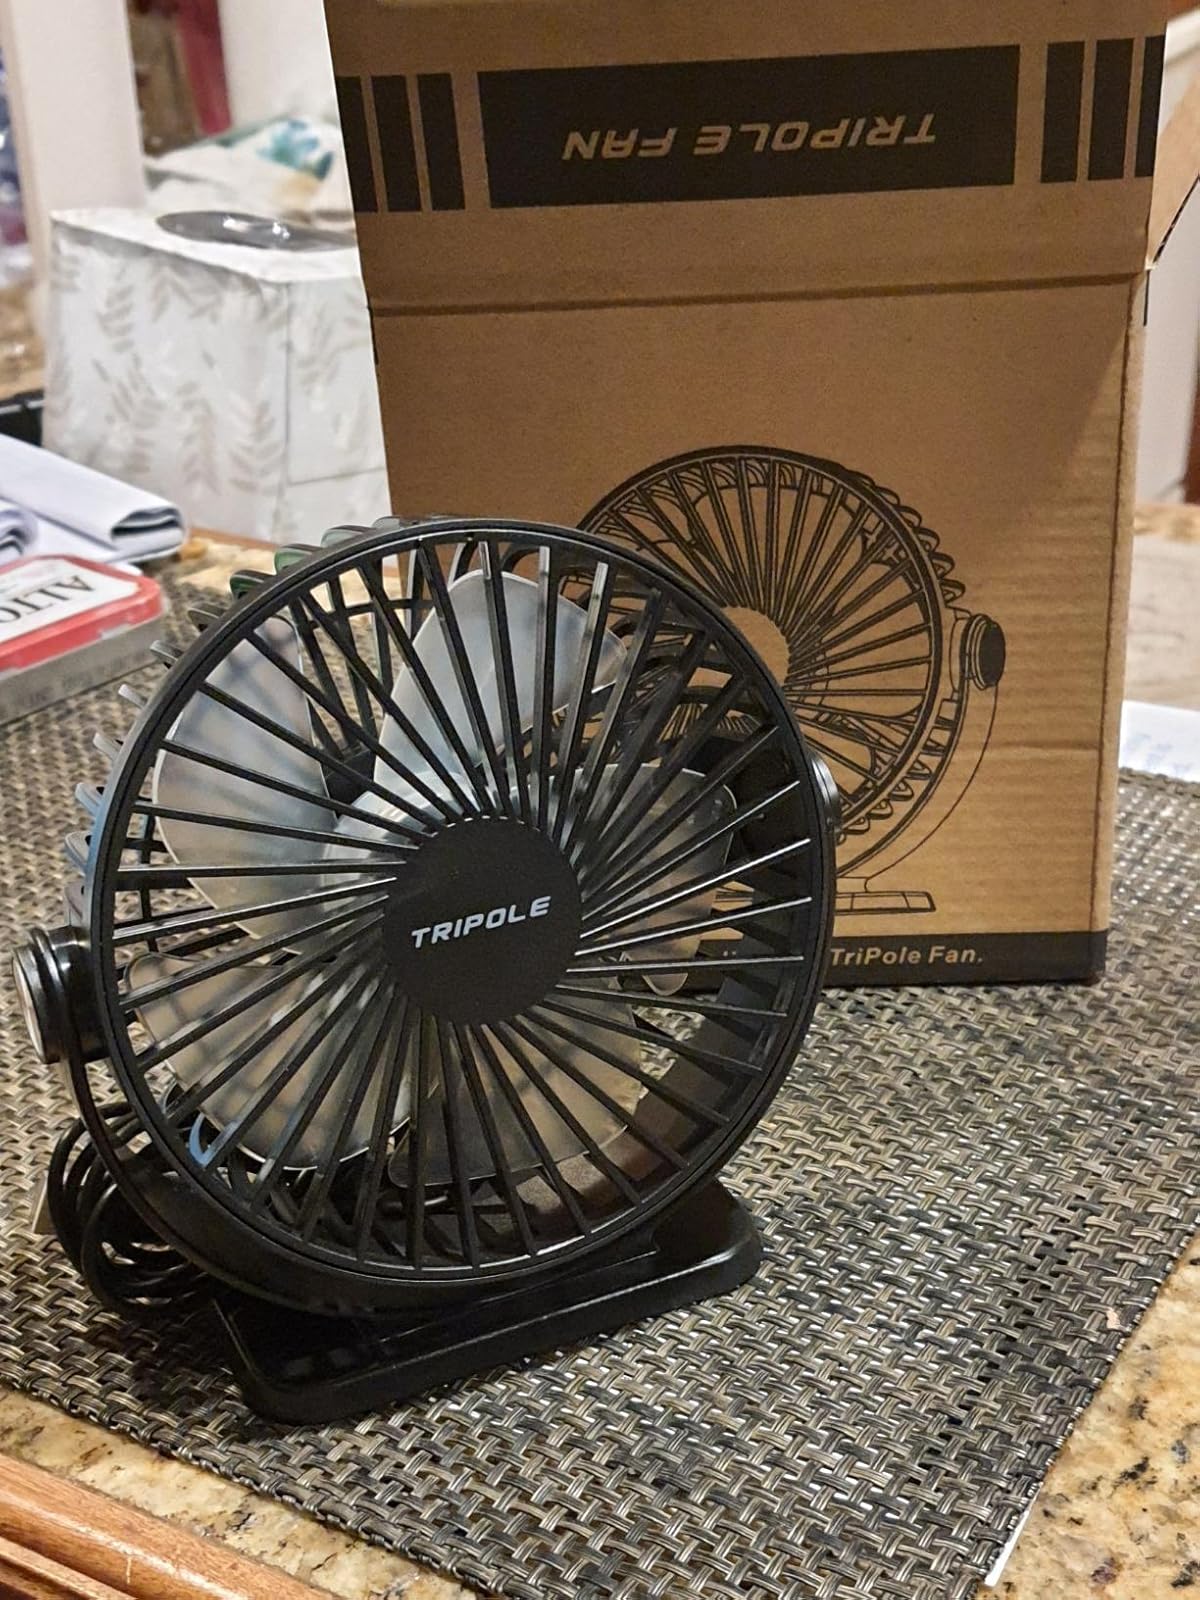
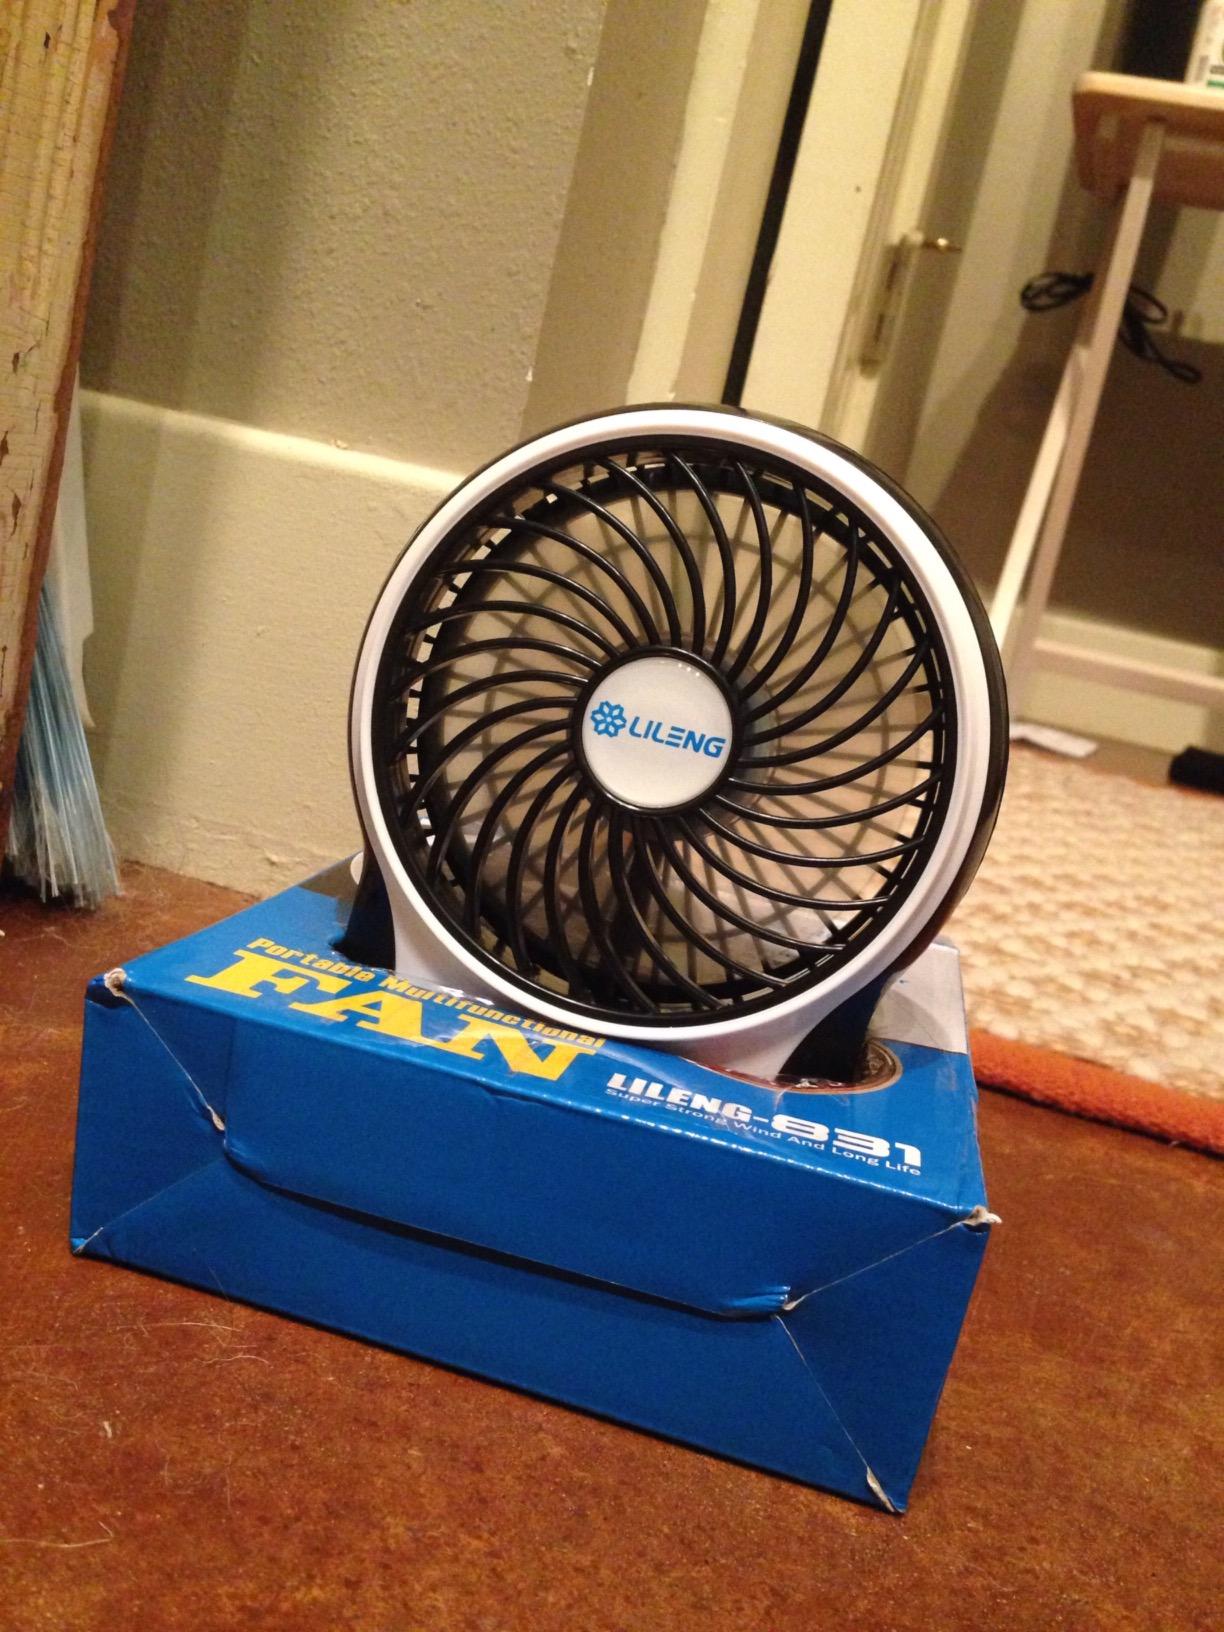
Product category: fan
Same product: no